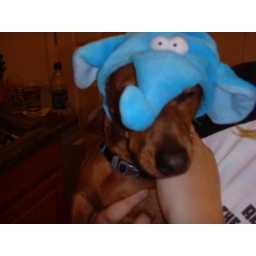
Dallas in a cat hat